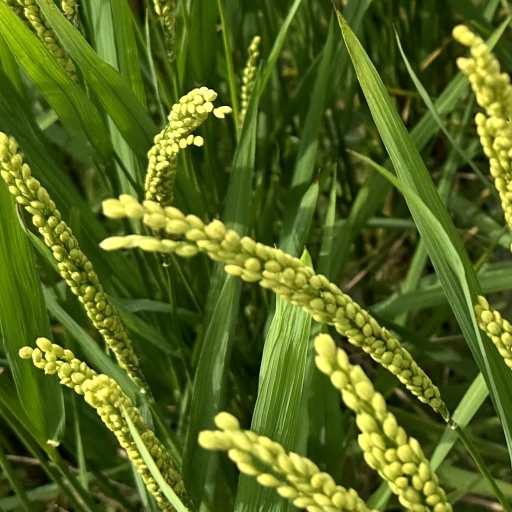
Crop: rice